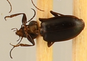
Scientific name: Calathus advena
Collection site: Rocky Mountains NEON (RMNP), plot RMNP_014